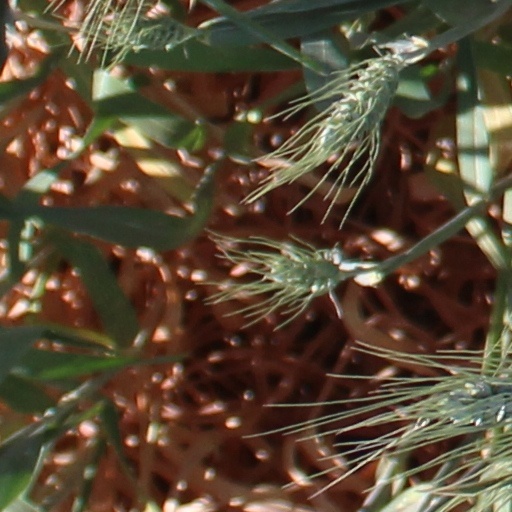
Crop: wheat